New Evergreen Commercial Historic District

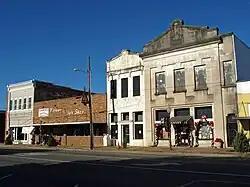

The New Evergreen Commercial Historic District is a historic district in Evergreen, Conecuh County, Alabama, United States. It is bounded by Mill, Cooper, Rural, Court, Liberty, East Front, Cary and Despious streets. The district is primarily commercial, with examples of the Art Deco, neoclassical, Victorian, Romanesque Revival, and Colonial Revival styles. Some are plain brick commercial structures with no distinct style. The district contains 39 properties, with 30 contributing and 9 noncontributing to the district. It was added to the National Register of Historic Places on January 21, 1994.